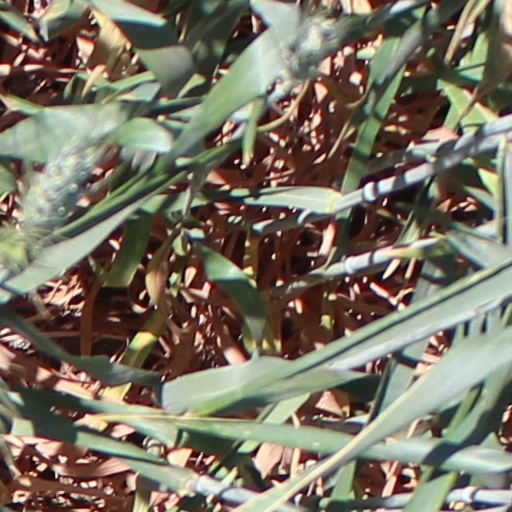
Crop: wheat